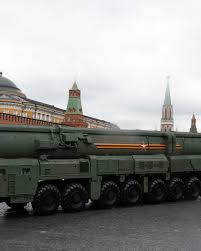
Label: Rs-24